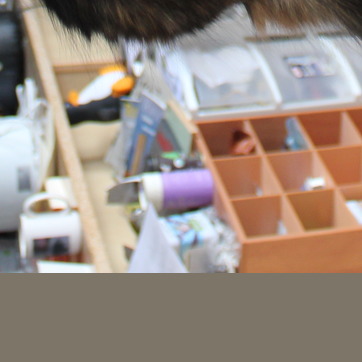
Material: plastic